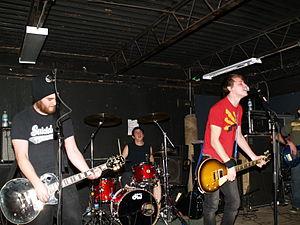
The Flatliners est un groupe de punk rock canadien, originaire de Richmond Hill et Brampton, en Ontario.